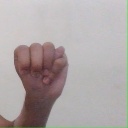
अक्षर: म